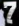
Number: 7